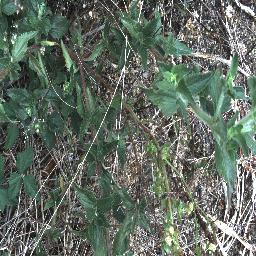
Label: siam_weed